Upsilon Andromedae b

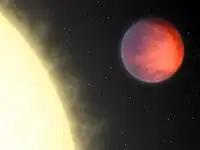
Artist's impression of the hot spot, shown in orange hues

Upsilon Andromedae b appears to be responsible for increased chromospheric activity on its parent star. Observations suggest that there is a "hot spot" on the star around 169 degrees away from the sub-planetary point. This may be the result of interactions between the magnetic fields of the planet and the star. The mechanism may be similar to that responsible for the activity of RS Canum Venaticorum variable stars, or the interaction between Jupiter and its moon Io.